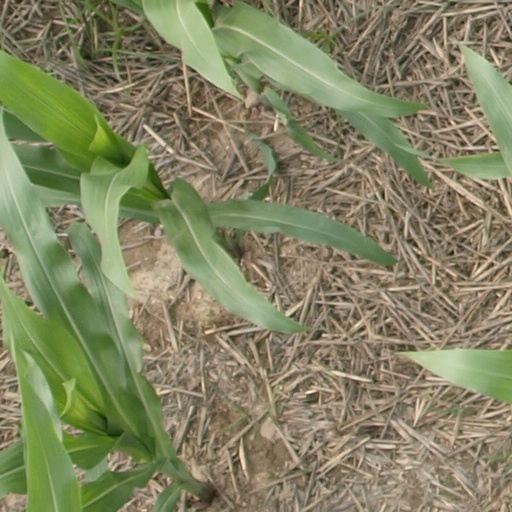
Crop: maize; corn